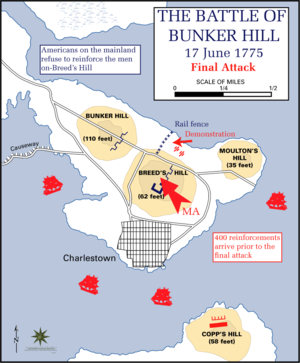
La bataille de Bunker Hill eut lieu à Boston, le 17 juin 1775, pendant la guerre d'indépendance des États-Unis. Elle est considérée comme une des batailles les plus sanglantes de la guerre. Le général Israel Putnam dirigeait les troupes révolutionnaires, et le général major William Howe commandait les forces britanniques.